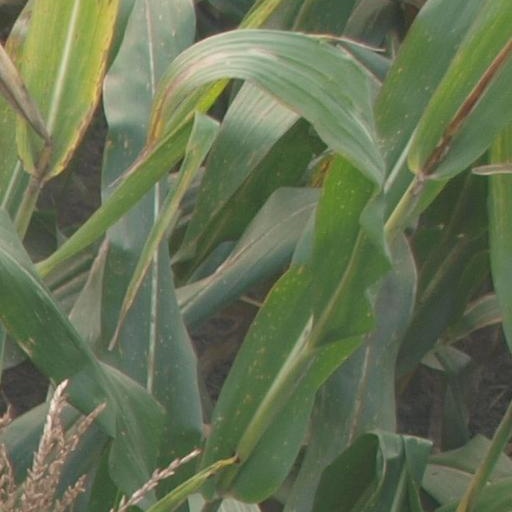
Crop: maize; corn